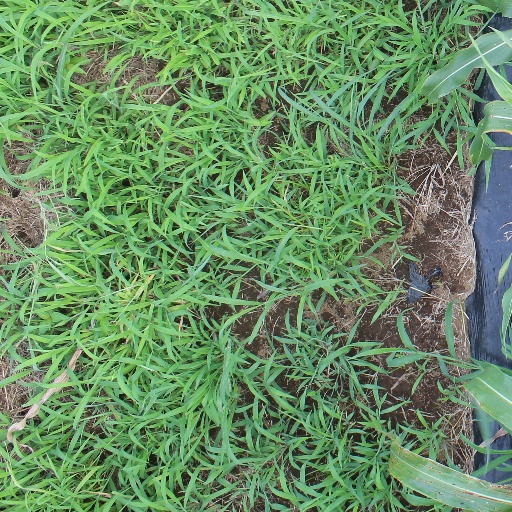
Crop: sorghum